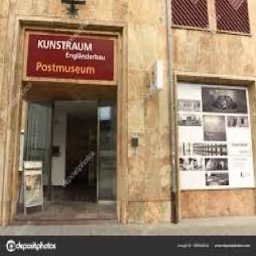
Liechtenstein PostalMuseum